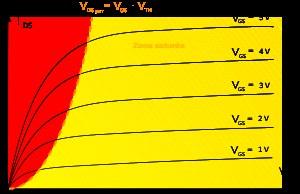
Un transistor à effet de champ à grille isolée plus couramment nommé MOSFET, est un type de transistor à effet de champ. Comme tous les transistors, le MOSFET module le courant qui le traverse à l'aide d'un signal appliqué sur son électrode nommée grille. Il trouve ses applications dans les circuits intégrés numériques, en particulier avec la technologie CMOS, ainsi que dans l'électronique de puissance.